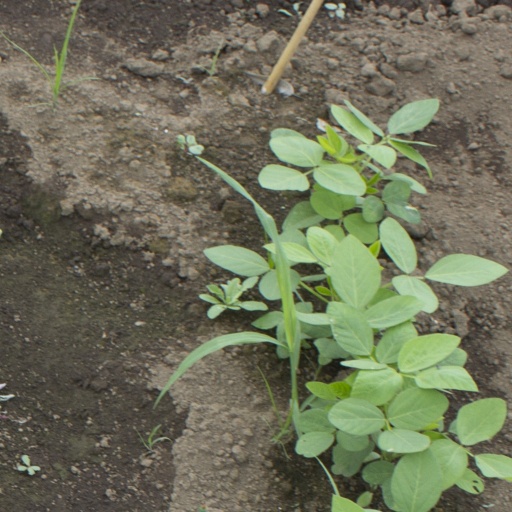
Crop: soybean